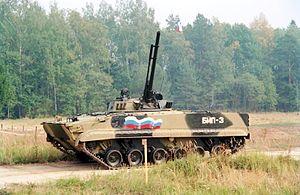
Le BMP-3 est un véhicule de combat d'infanterie soviétique BMP.